2022 W Series

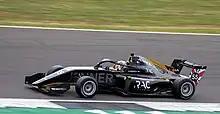
Jamie Chadwick claimed her third consecutive Drivers' Championship.

The 2022 W Series was the third and final season of the W Series motor racing championship. The championship was exclusively open to female racing drivers as a Formula Regional-level racing series in support of the 2022 Formula One World Championship.